Flecchia

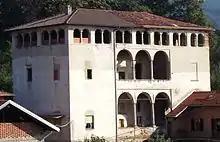
Palazzo Riccio

In 1305, Flecchia was severely damaged by the followers of fra Dolcino, who set fire to it.